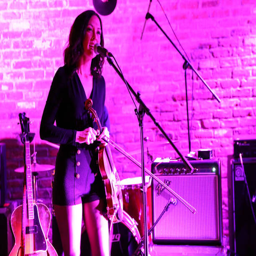
alternative country artist performs on stage .